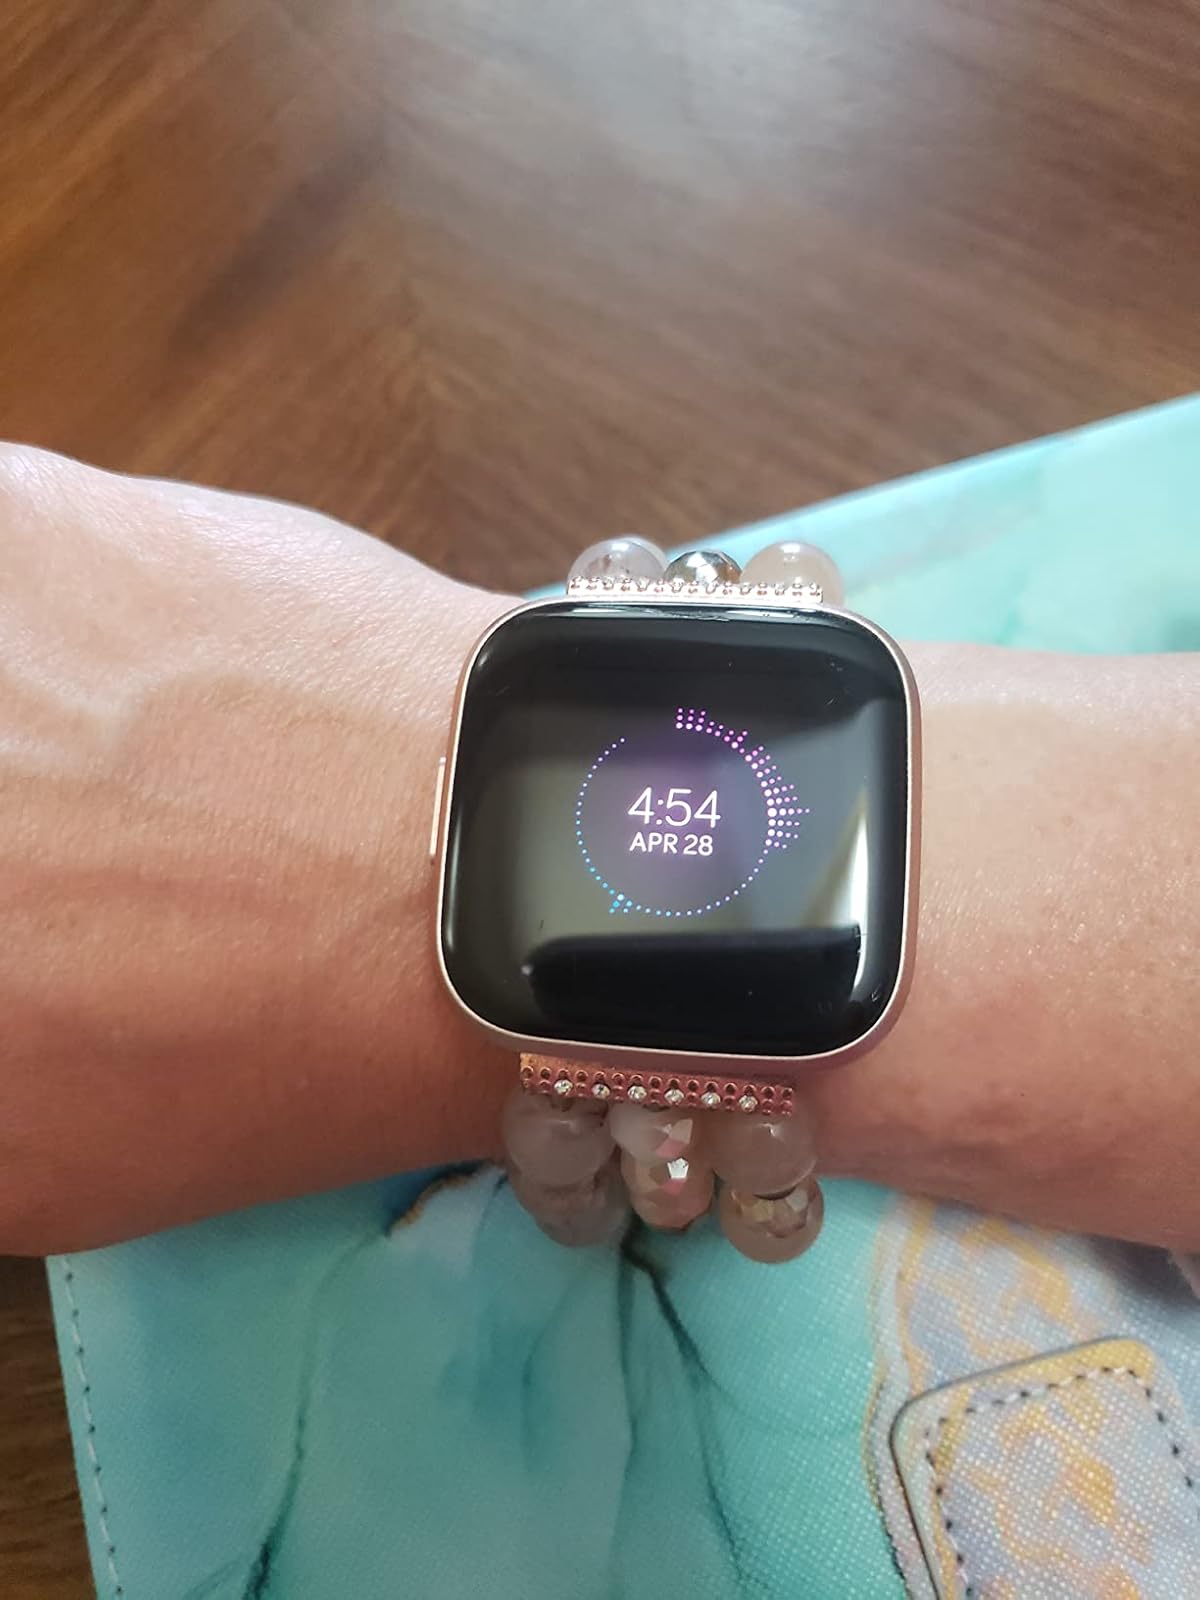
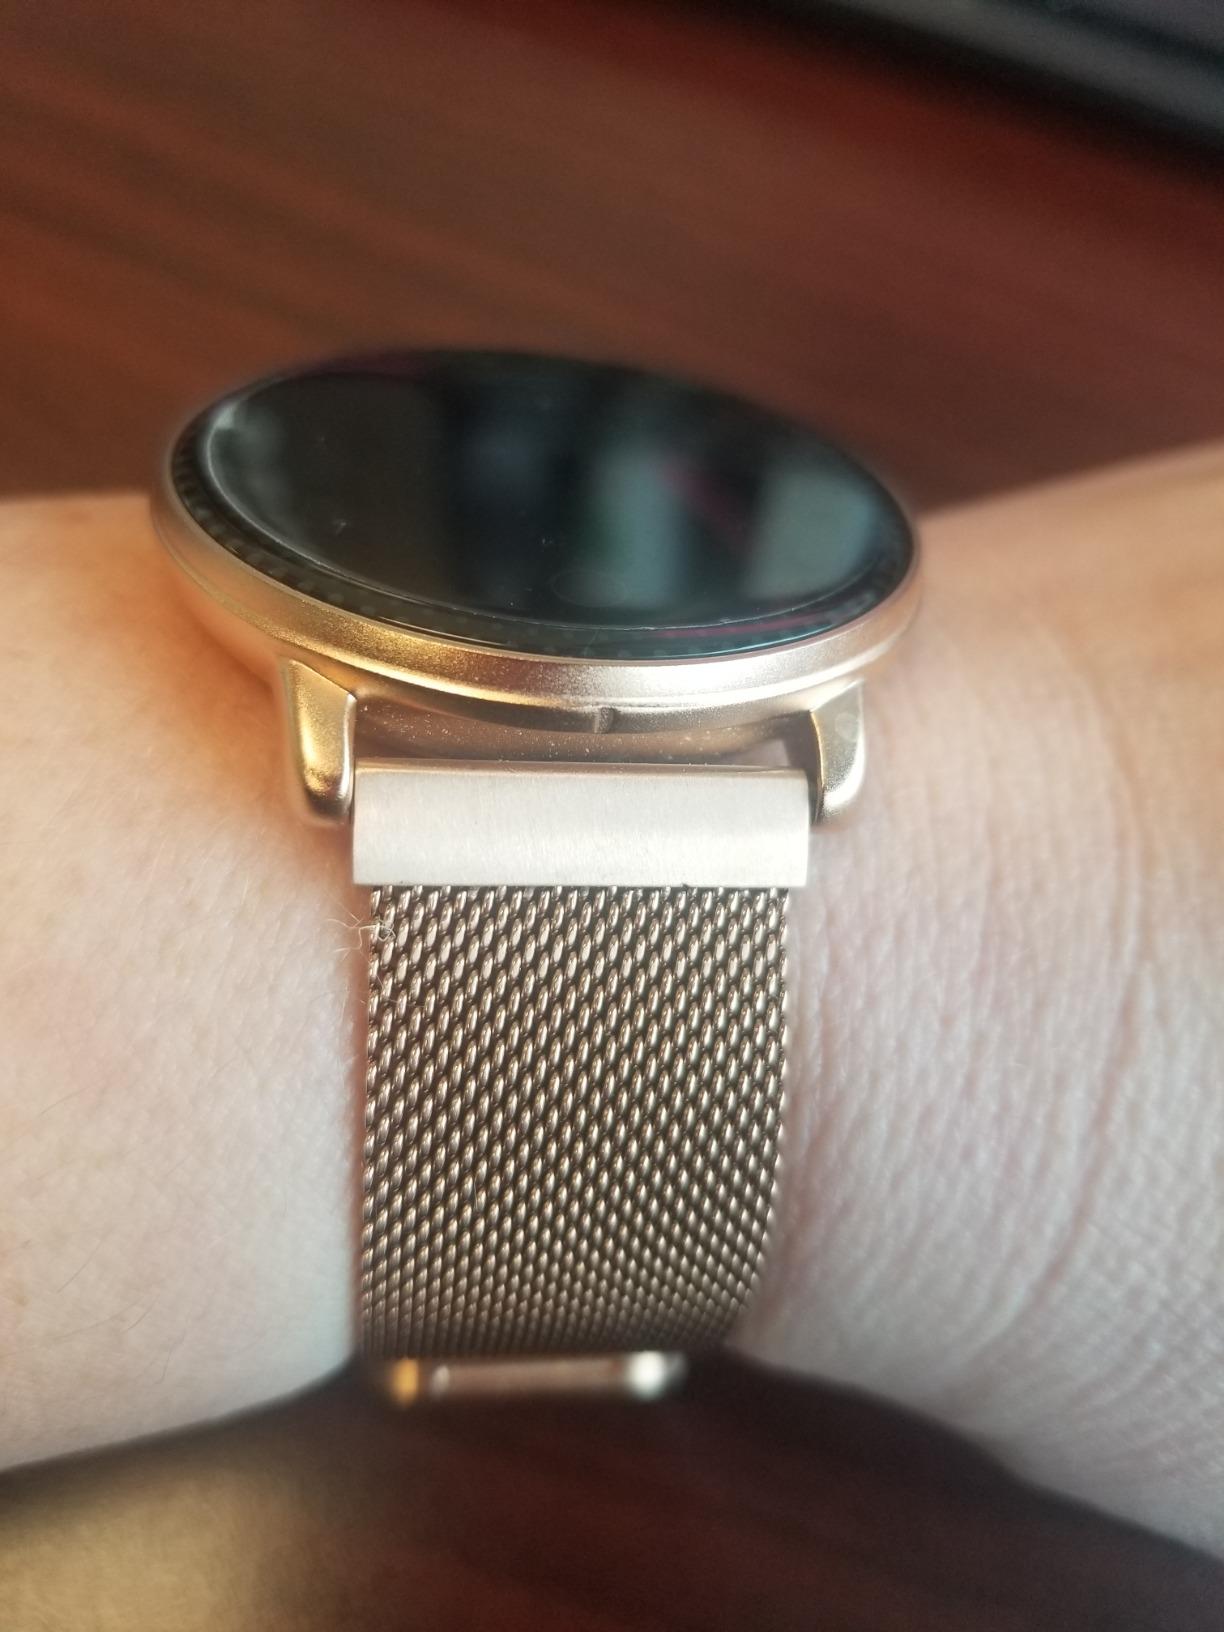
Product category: smartwatch
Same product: no